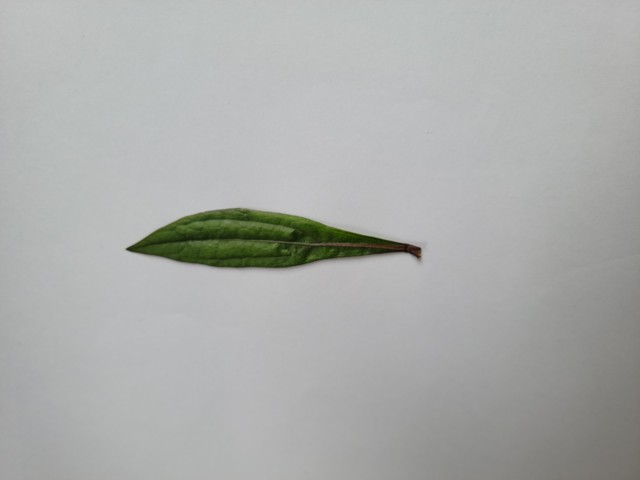
Plant: ayapan